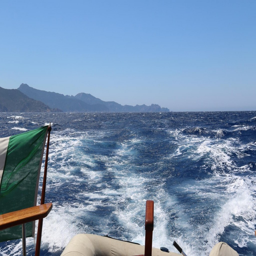
the wind slowly is starting to pick up so we continue up the coast